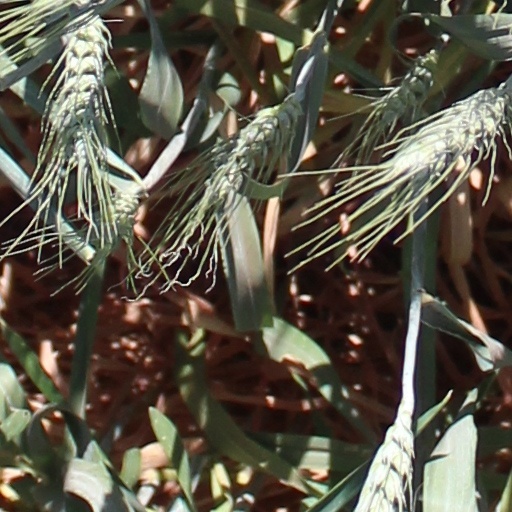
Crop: wheat